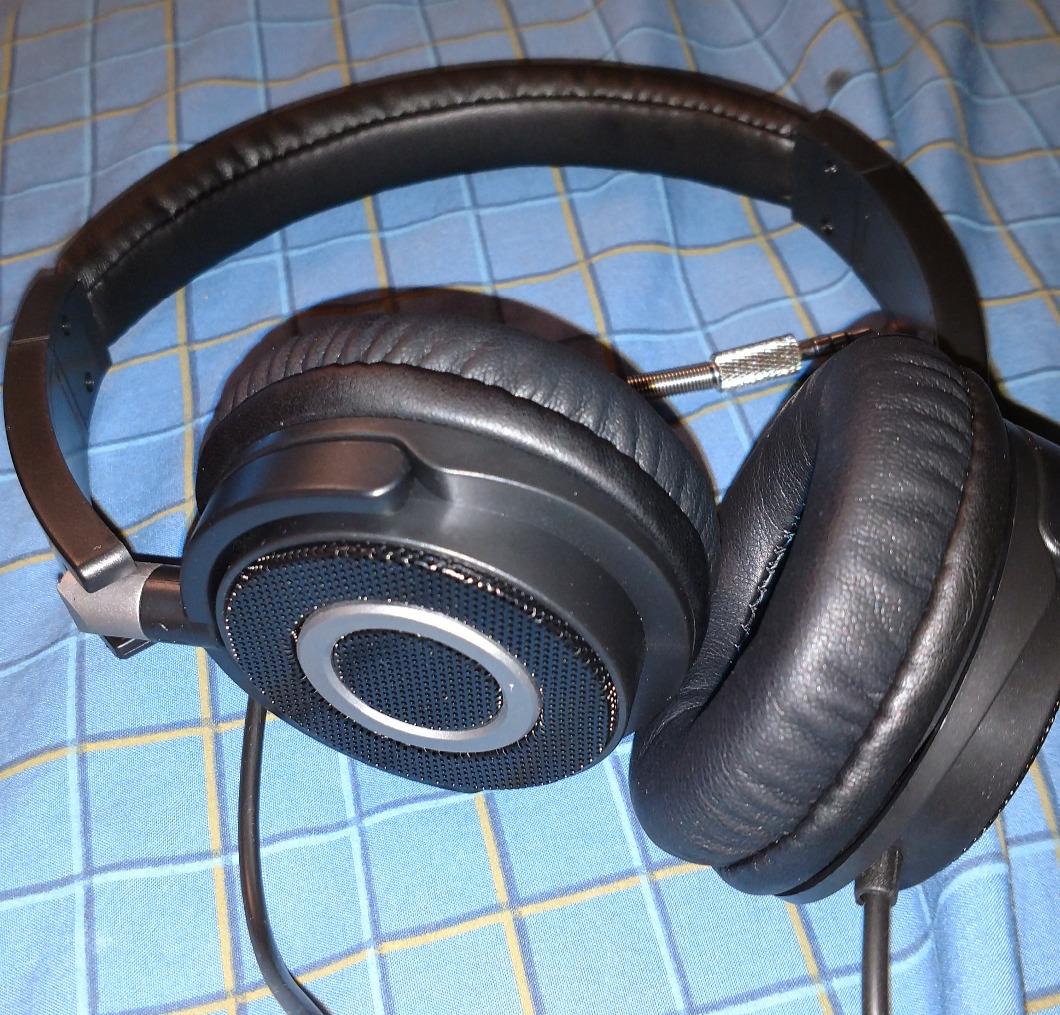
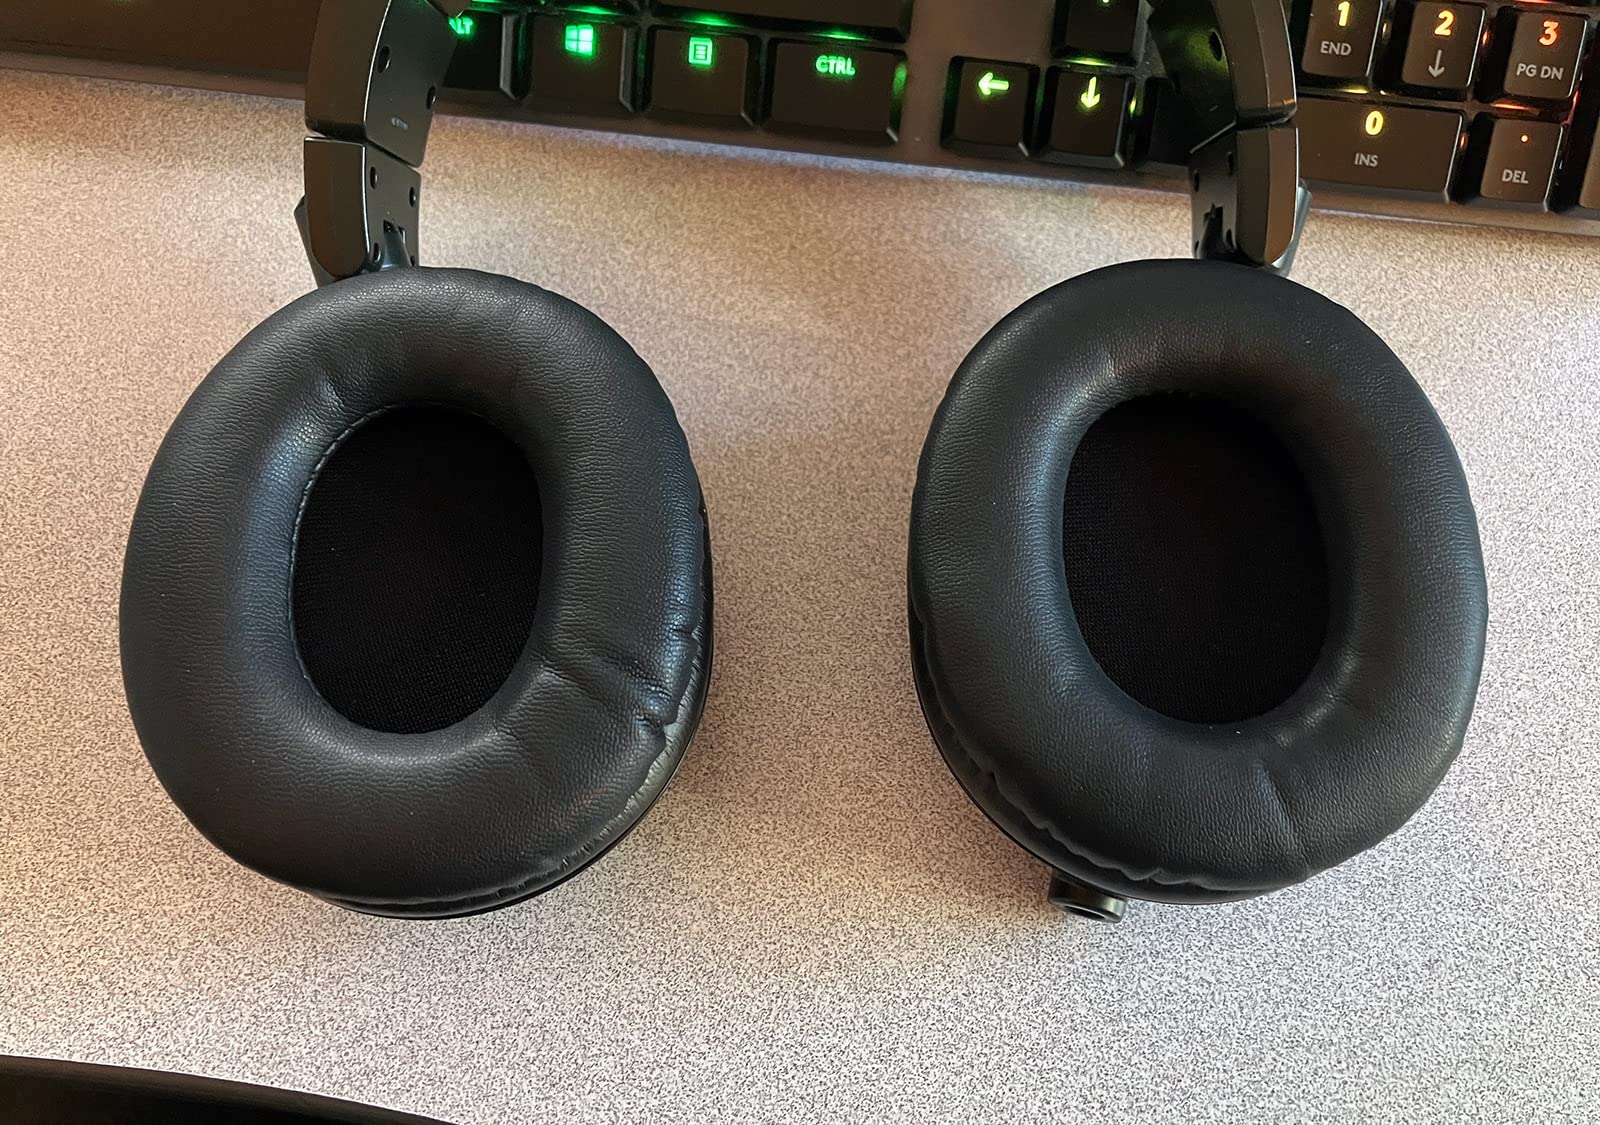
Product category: headphones
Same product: no